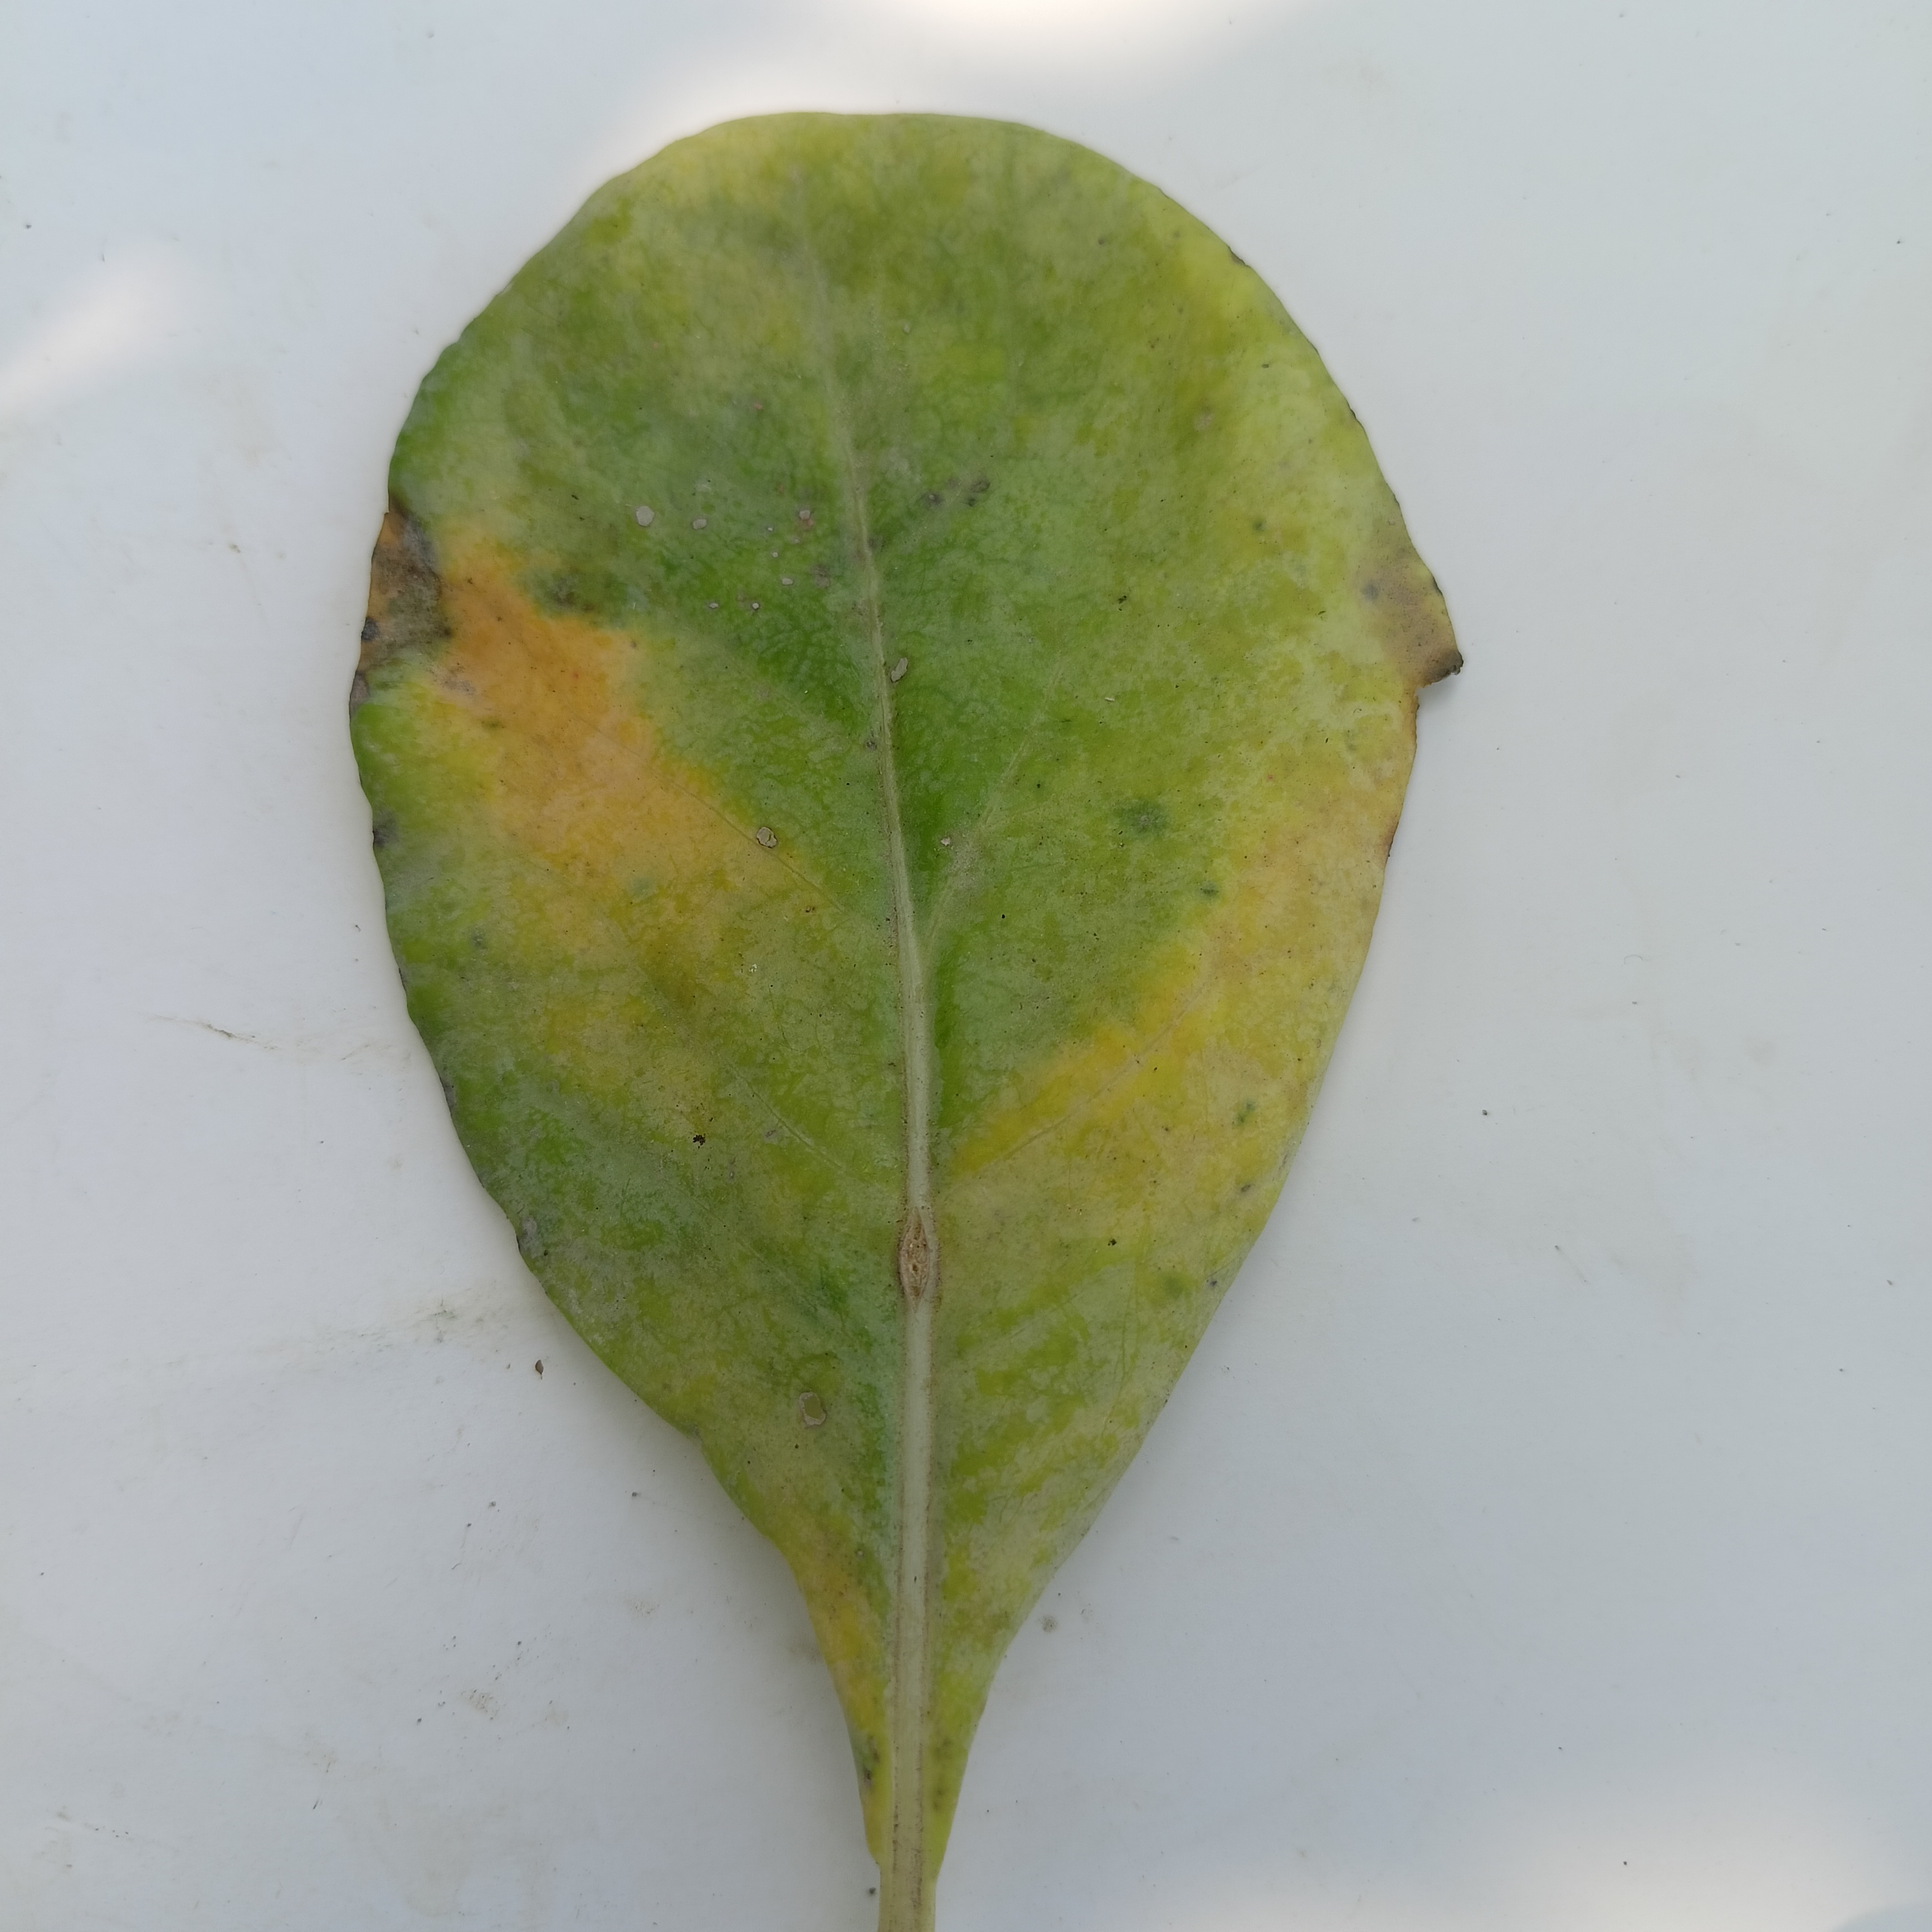
Label: Black Rot